Ethelyn Gibson

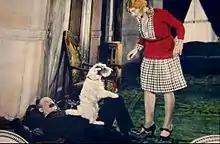
Lobby card for "Weary Winnie" from the "Winnie Winkle Weary" film series

Gibson starred as the title character in the "Winnie Winkle" comedy film series first produced in 1926. The initial run of the films was so successful that Gibson was signed for a further series of shorts. She also concurrently conducted appearance tours in all of the principal cities where she was shooting "Winnie Winkle". After completing her run of the film series, Gibson moved on to independent films, setting up the studio Gibson Productions in 1928 with herself as the star of its films, and producing the first serial film with sound called "Five Cards".